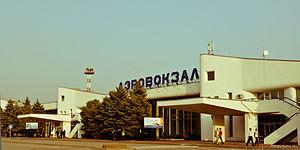
L'aéroport de Rostov-sur-le-Don est un aéroport domestique et international desservant Rostov-sur-le-Don, ville de Russie située dans l'oblast de Rostov. Il a accueilli environ 1,72 million de passagers en 2014.